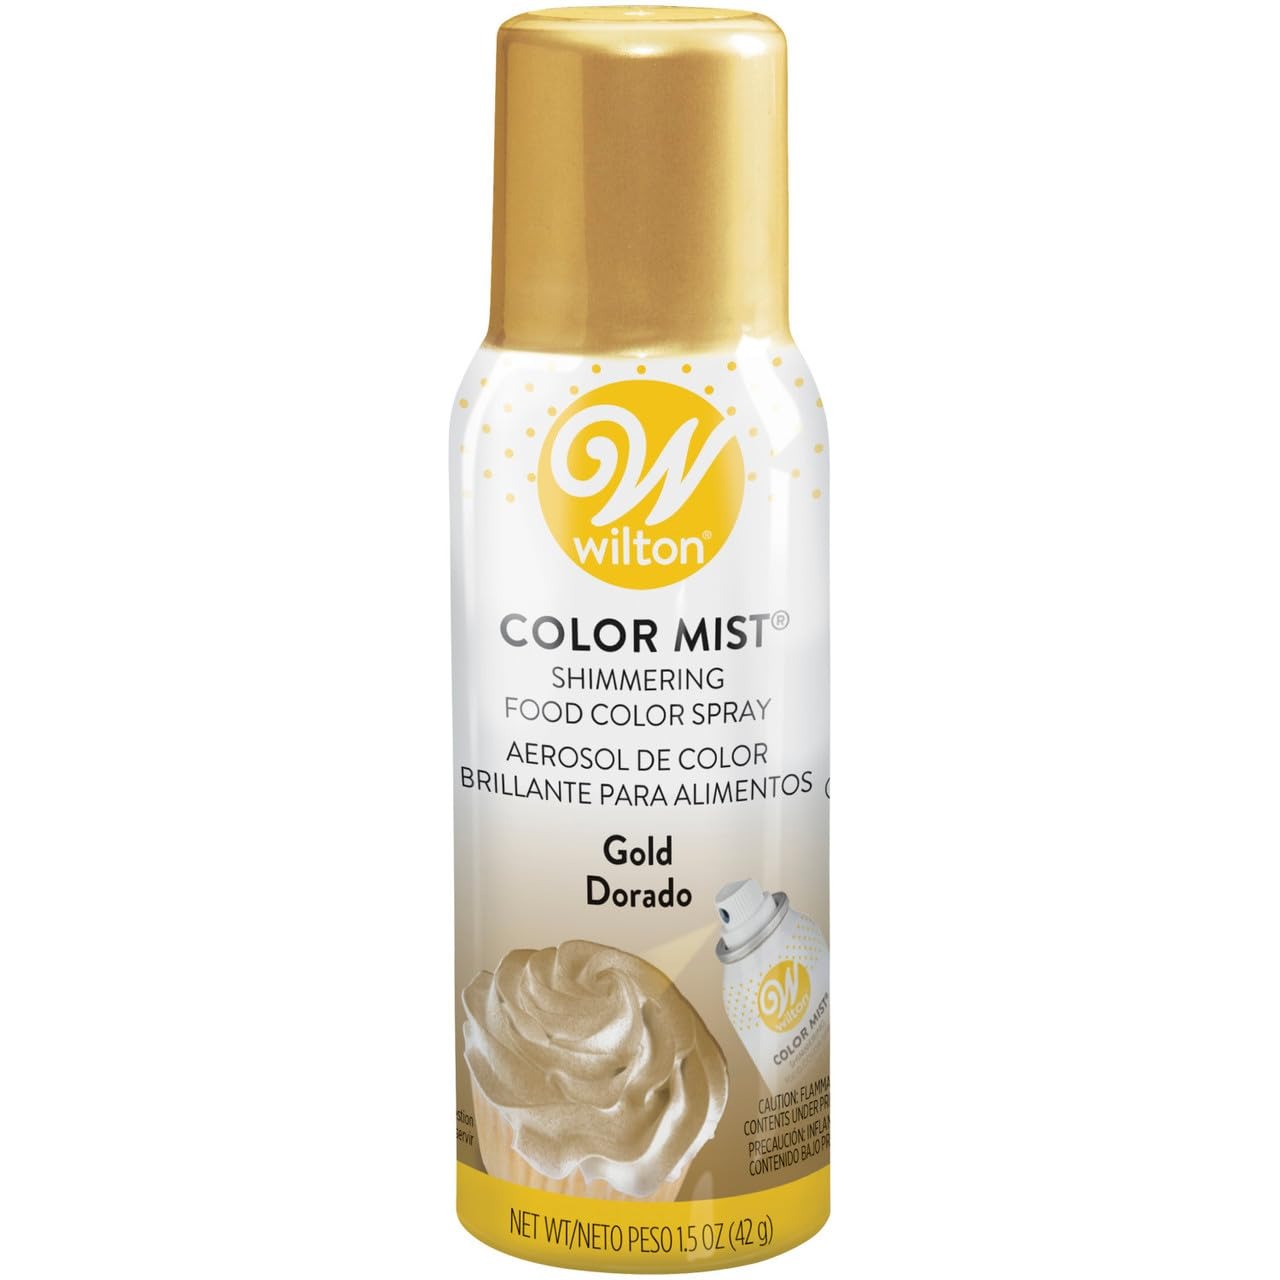
Item Name: Wilton Color Mist, Shimmering Food Color Spray, for Decorating Cakes, Cookies, Cupcakes or any Food for a Dazzling Effect, Gold, 1.5 Oz
Bullet Point 1: ENDLESS POSSIBILITIES: This spray gives decorators the versatility and dazzling effects of an airbrush in a convenient spray can. Transform a plain iced cake or cupcakes with sensational color, add splashes of holiday color to cookies and cupcakes.
Bullet Point 2: GREAT FOR PARTY DESSERTS: Perfect for Christmas, New Year’s Eve, Halloween and Easter. weddings, birthdays, baby showers, anniversaries or any party with sweet treats. Spray some color on your desserts for all your festivities.
Bullet Point 3: FUN AND EASY TO USE: Bring shimmering color to all your treats, just point and spray for a magical effect on any food you wish to color. This easy-to-use spray gives decorators the versatility and dazzling effects of an airbrush in a convenient can!
Bullet Point 4: NO MESS: No mess formula, certified Kosher. Simply point and spray to create art from the kitchen. Color Easter eggs with beautiful, bright shades of Color Mist food coloring spray, Easter couldn’t be easier.
Bullet Point 5: EVERYONE, EVERYWHERE, EVERY DAY: Innovative products. Mouthwatering inspiration. Fun in the kitchen. This has been at the heart of what we do for nearly 90 years. Whether you’re hosting a party or need to bring a special treat, Wilton has you covered.
Bullet Point 6: Great for party desserts-highlighting whipped topping or ice cream with color
Bullet Point 7: No mess, taste-free formula
Bullet Point 8: Certified Kosher
Bullet Point 9: 1-1/2-Ounce bottle
Value: 1.5
Unit: Ounce

Price: 9